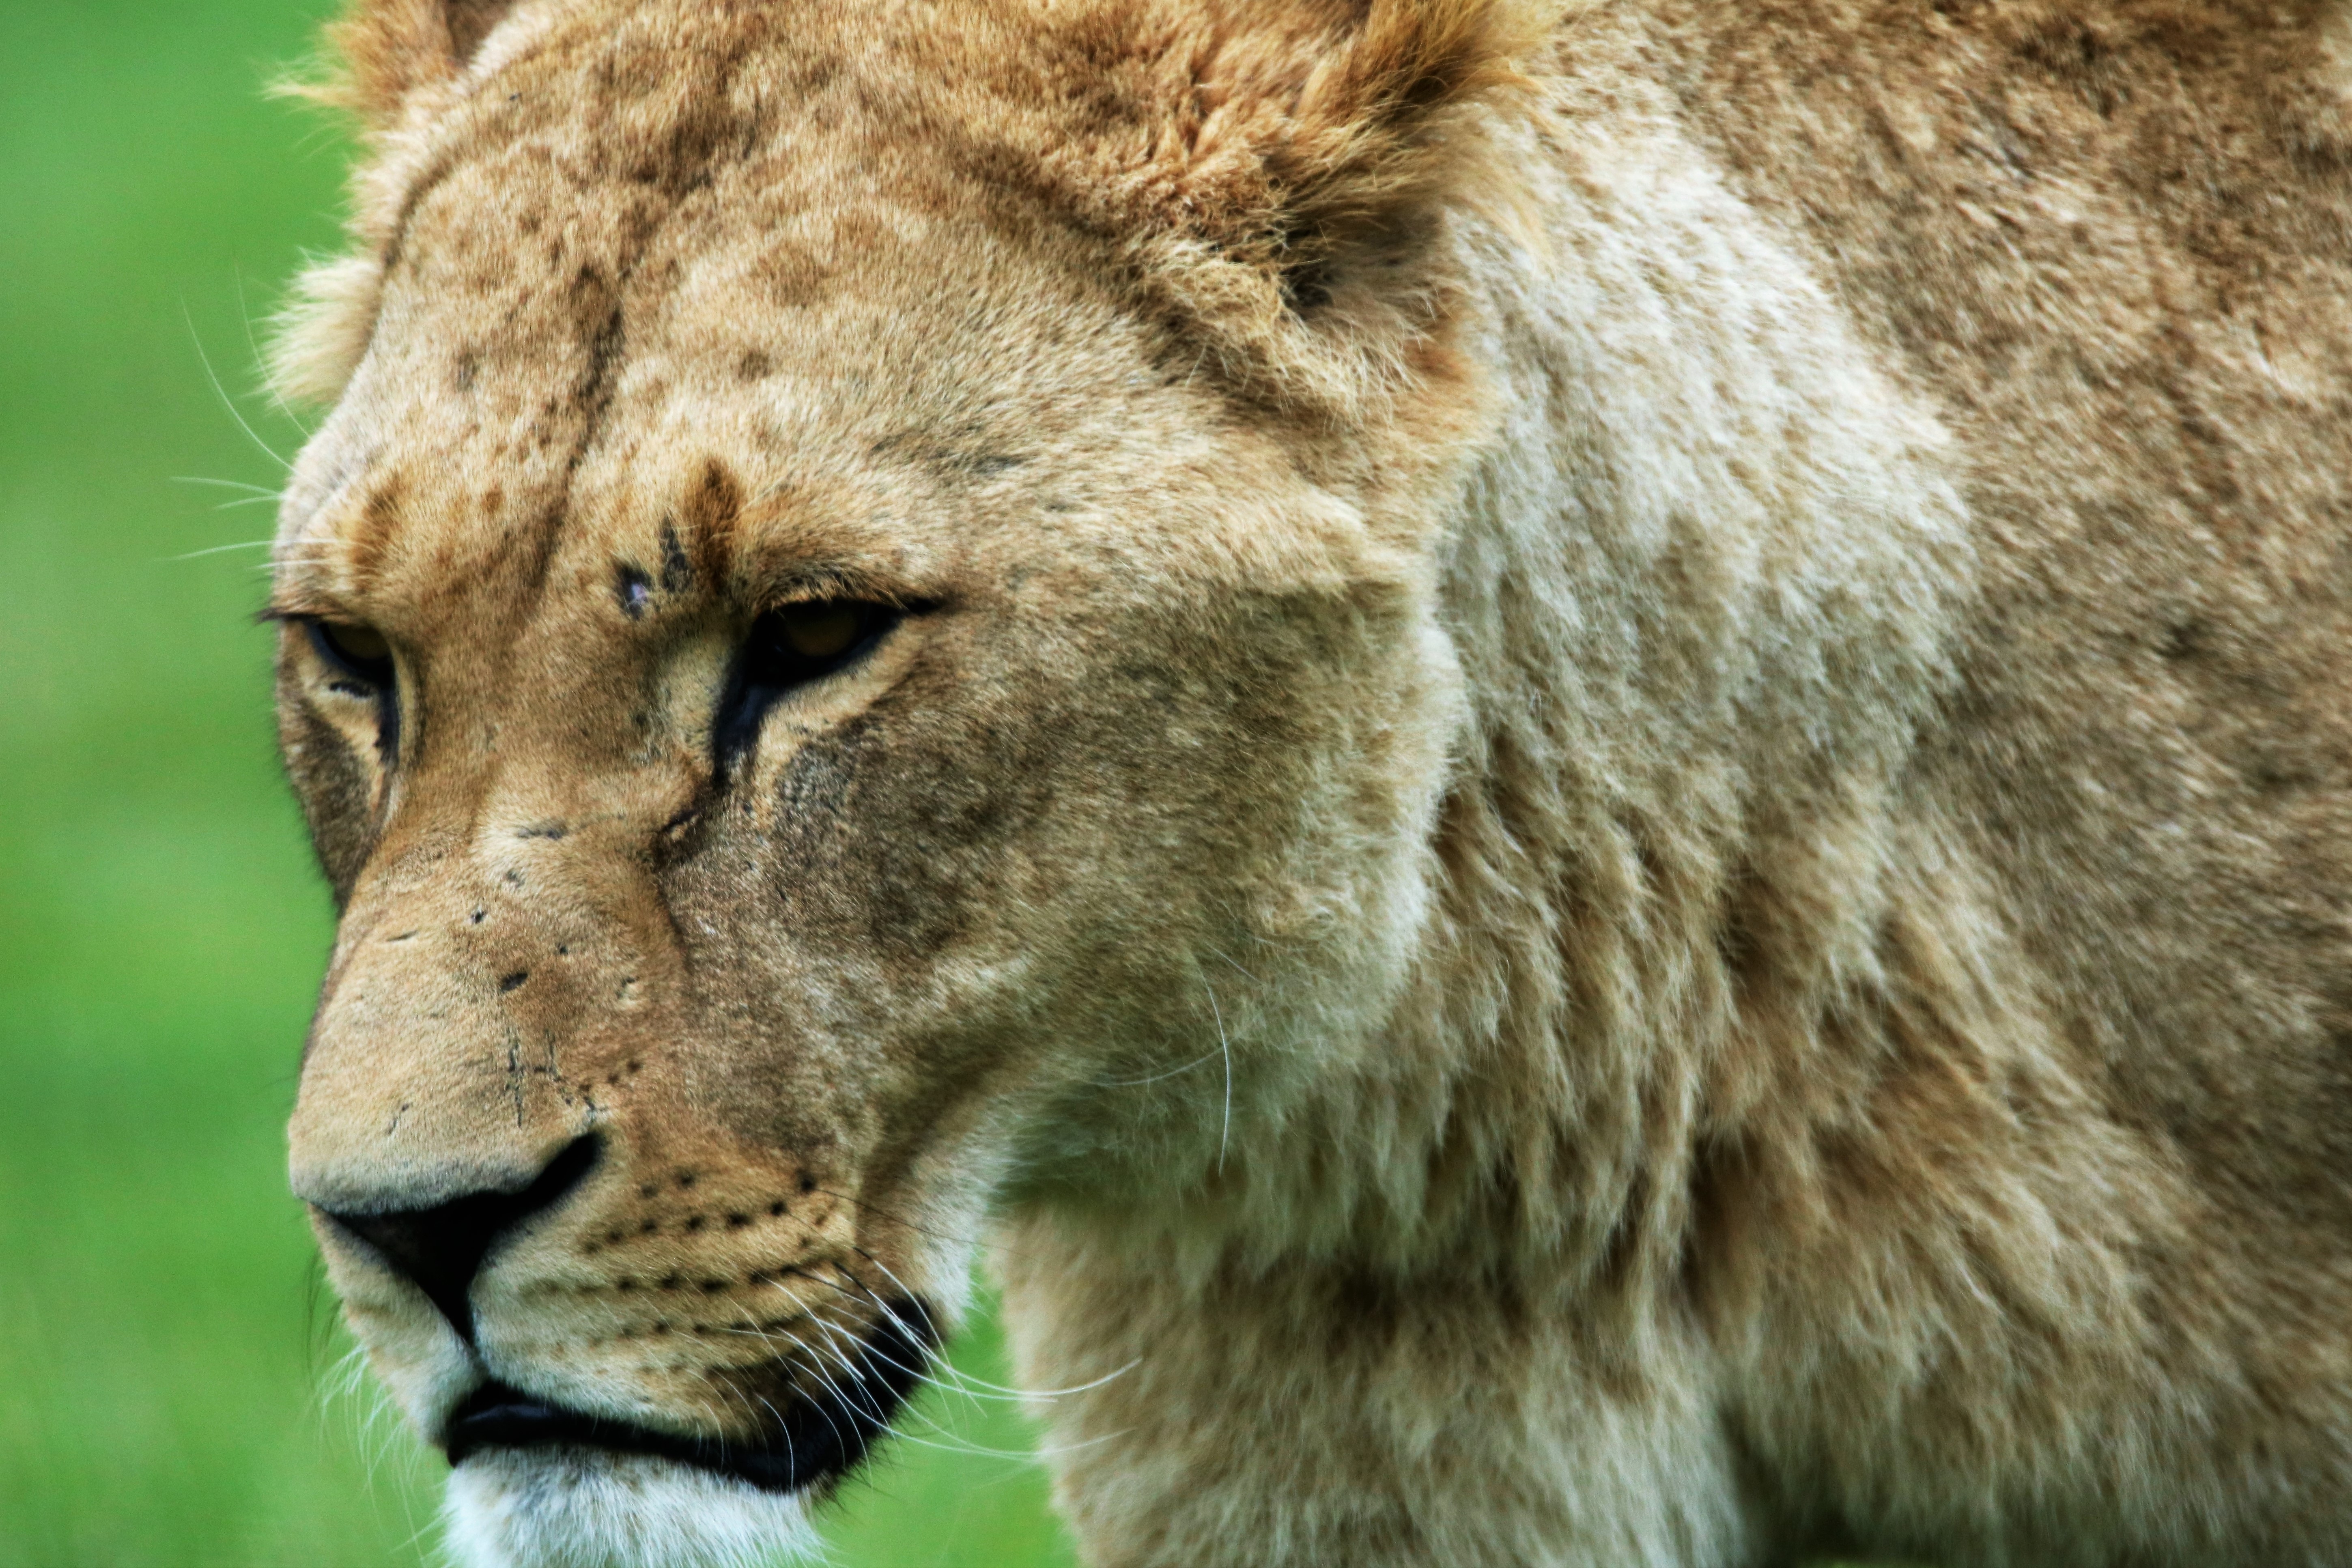
wilderness, animal, female, wildlife, wild, zoo, cat, feline, mammal, predator, fauna, savanna, lion, lioness, national, whiskers, king, snout, vertebrate, big, panthera, carnivore, hunting, hunter, safari, dangerous, pride, big cats, cat like mammal, dog breed group, masai lion